María Teresa Linares Savio

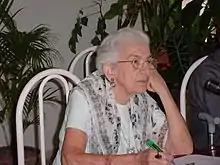
María Teresa Linares Savio, musicologist, and ethnographer, has dedicated her life as a professor and Cuban Music researcher.

María Teresa Linares Savio (14 August 1920 – 26 January 2021) was a Cuban musicologist, ethnographer, and researcher of Cuban music. She had a degree from the University of Havana in Literature and Hispanic Language Majoring Cuban Studies, a PhD in Art Sciences, and a "Doctor Honoris Causa of the Superior Arts Institute of Cuba" (1996). Linares taught in Havana's prestigious music conservatories Amadeo Roldán and Alejandro García Caturla, as well as lecturing at the University of Havana. Since a young age she was involved in music interpretation and investigation.